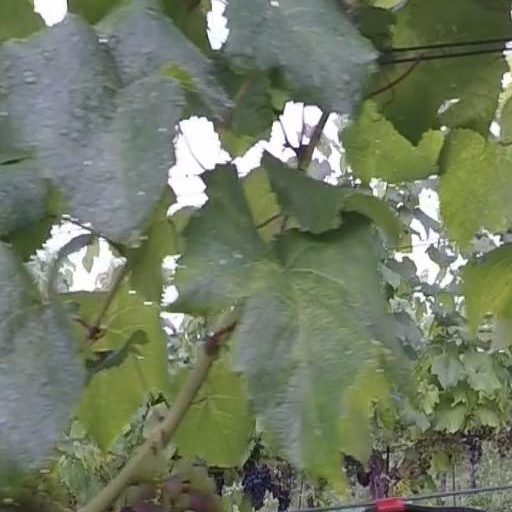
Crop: grape